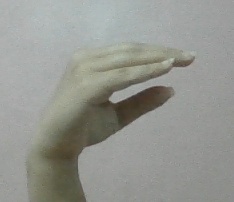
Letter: jeem